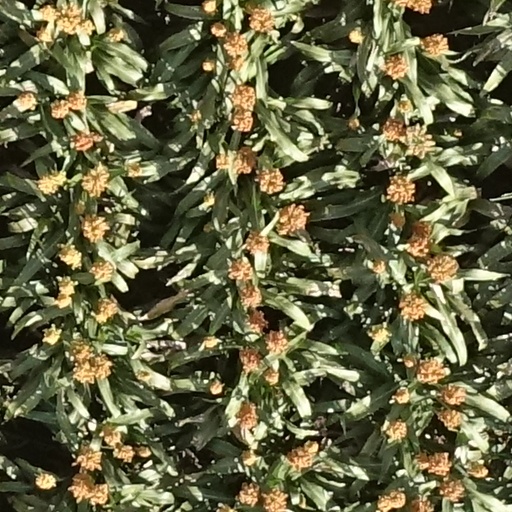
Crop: sorghum